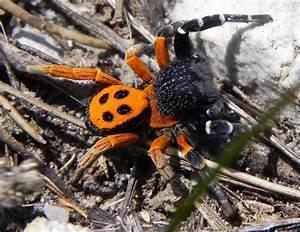
spider